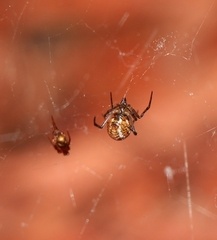
Species: Parasteatoda_tepidariorum